Kateřina Sokolová

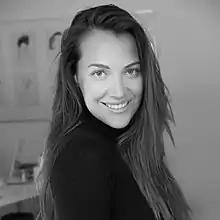
Kateřina during Miss World 2007

Kateřina Sokolová is a Czech fashion model and beauty pageant titleholder who won Miss Czech Republic 2007 who took over the crown of royal beauty on 14 April 2007 after Taťána Kuchařová. During the gala evening, she received the title of Miss Silhouette and Miss Bohemia. In 2007 she participated in the Miss World 2007 in China.